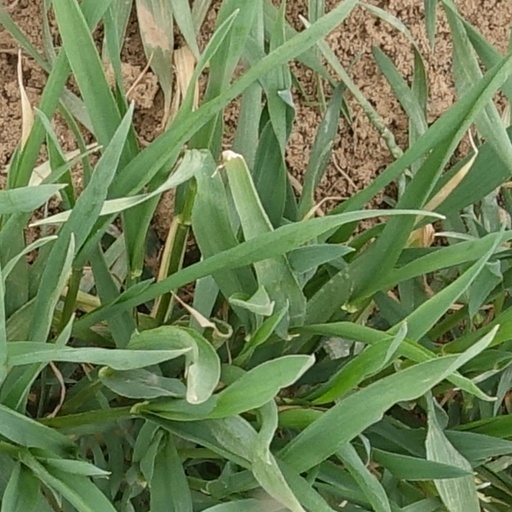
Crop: wheat